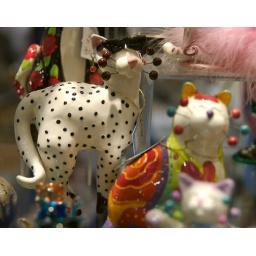
cat in glass